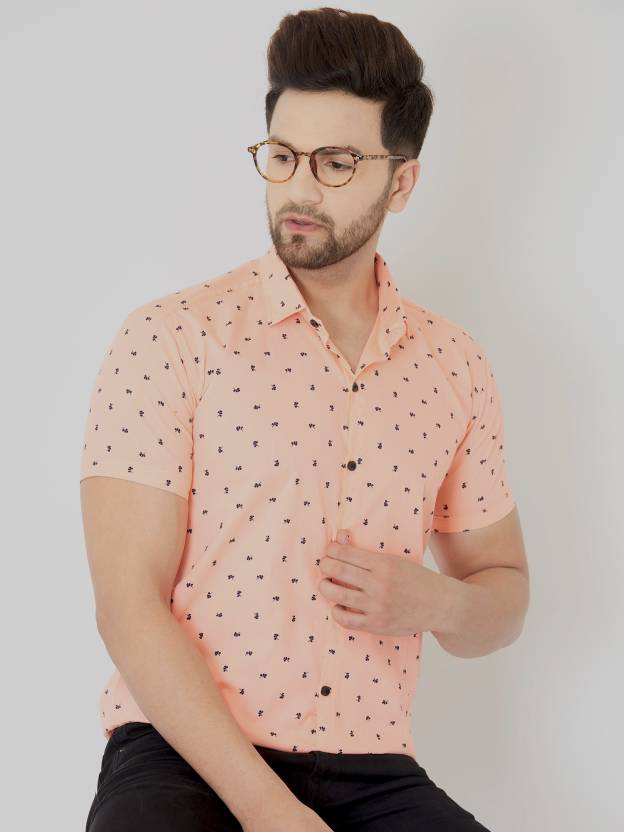
Product: Men Regular Fit Printed Spread Collar Casual Shirt
Price: ₹423
Colors: Pink
Pattern: Printed
Description: Look smart in casual/ formal/ party wear shirt from the house of BOSQUE. The stylish look enhances the overall appeal of this shirt. This shirt ensures great comfort all day long. This full-sleeved shirt can be best teamed with a pair of trousers,jeans,chinos and lace-ups.
Other details: BOSQUE Shirt, black shirts men,shirts mens,casual shirts men slim fit,shirts men stylish low price,black shirts men casual,shirts men combo,black shirts men formal,Black Shirts,White Shirts,shirts men half,shirts men half sleeves